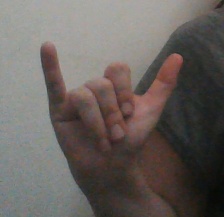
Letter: ya